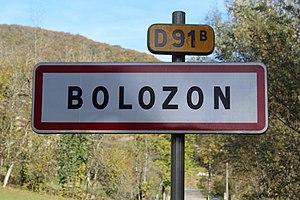
Panneau d'entrée dans Bolozon.
Bolozon est une commune française, située dans le département de l'Ain en région Auvergne-Rhône-Alpes. Elle se situe à 29 kilomètres de Bourg-en-Bresse et 16 kilomètres de Nantua.